Heinkel He 60

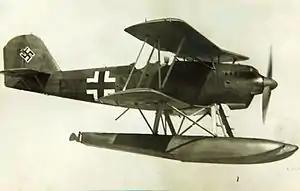
Heinkel He 60.

The Heinkel He 60 was a German single-engined biplane reconnaissance seaplane designed to be catapulted from "Kriegsmarine" (German navy) warships of the 1930s.